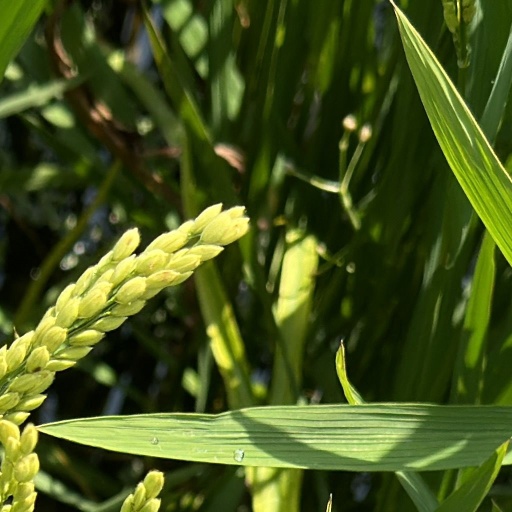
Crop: rice